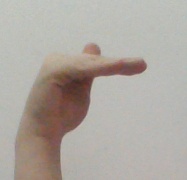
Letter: khaa